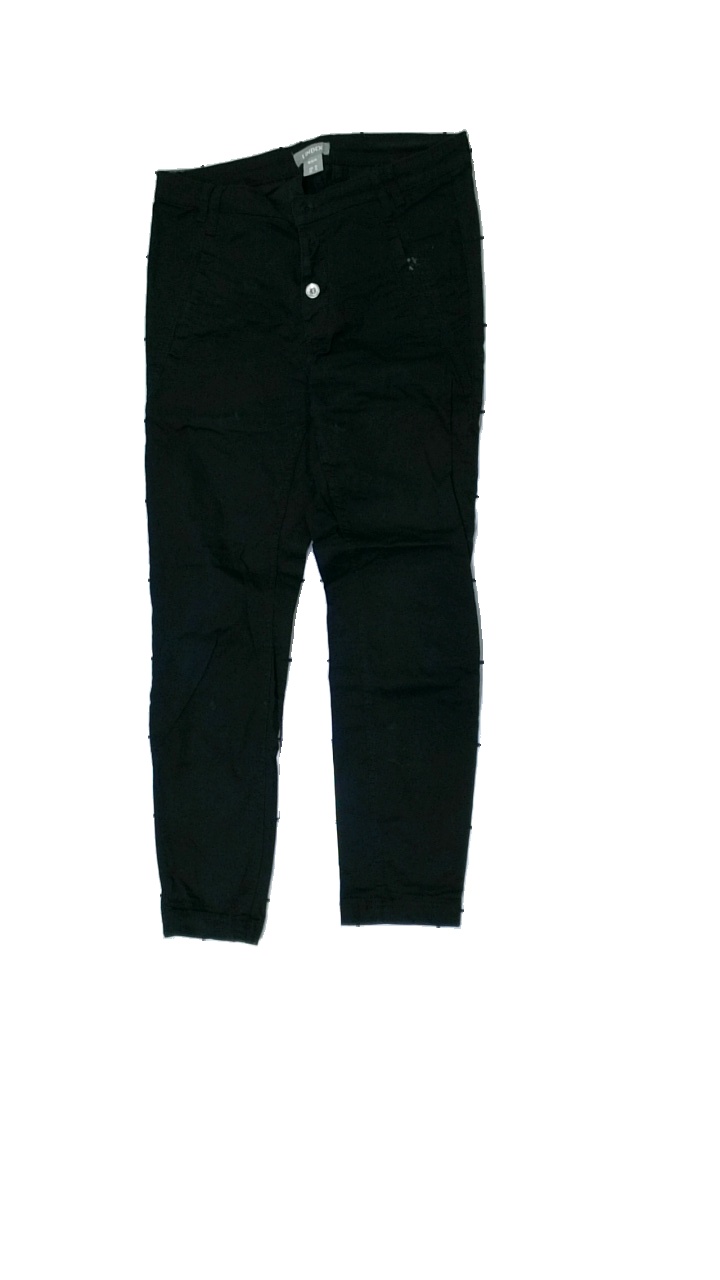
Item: Trousers (Ladies)
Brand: Lindex
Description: Black trousers
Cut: Tight
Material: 69% Cotton 31% Viscose
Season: All
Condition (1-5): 2
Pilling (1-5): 5
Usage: Export
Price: <50